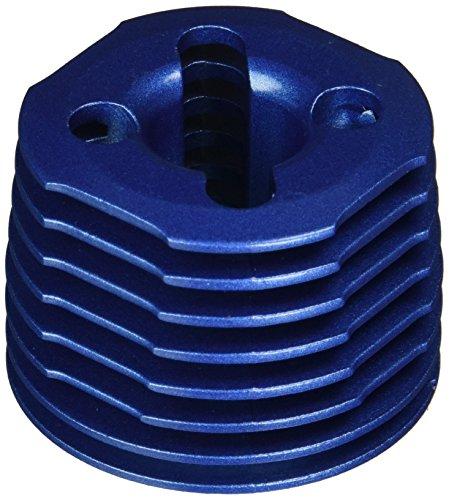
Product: Redcat Racing SH18 Cooling head
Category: Toys & Games | Hobbies | Remote & App Controlled Vehicles & Parts | Remote & App Controlled Vehicle Parts
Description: Sh .18 Cooling head.
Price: $29.43
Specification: ProductDimensions:2x2x1.5inches|ItemWeight:2.4ounces|ShippingWeight:2.4ounces(Viewshippingratesandpolicies)|DomesticShipping:ItemcanbeshippedwithinU.S.|InternationalShipping:ThisitemcanbeshippedtoselectcountriesoutsideoftheU.S.LearnMore|ASIN:B00E5L33C2|Itemmodelnumber:TE15-02H|Manufacturerrecommendedage:14yearsandup